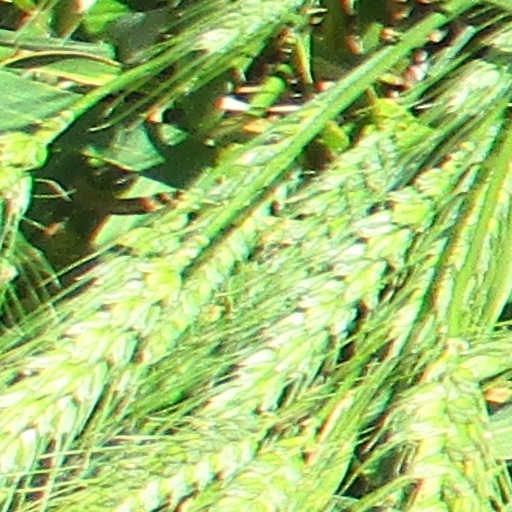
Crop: wheat